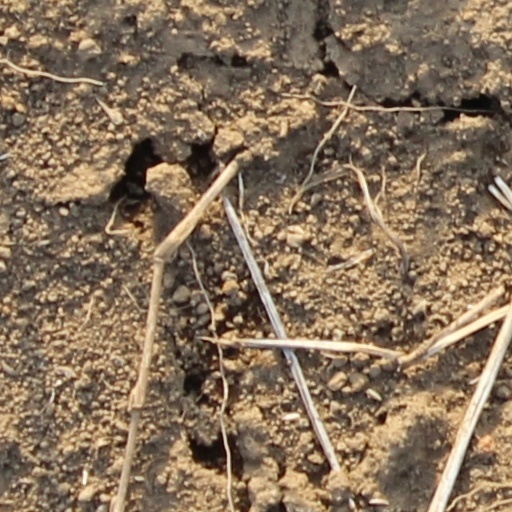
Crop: wheat